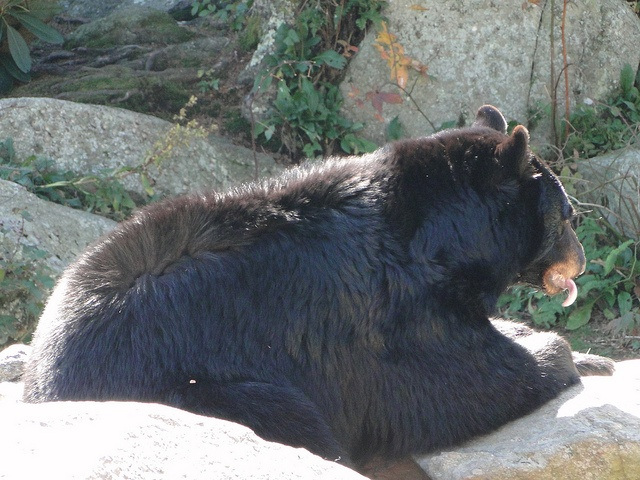
A brown bear laying down with its tongue out.
A black bear sitting on a rock in the sun.
A brown bear laying on a rock with its tongue sticking out
An animal that is hanging out by some rocks.
A black bear laying on rock eating food.